Maryland Theatre (Hagerstown)

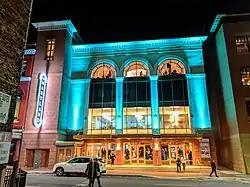
The Maryland Theatre in December 2019

The Maryland Theatre is a music and entertainment venue located in the Arts and Entertainment District of downtown Hagerstown, Maryland. It was built in 1915, partially destroyed by fire in 1974, reopened in 1978, and expanded into a full performing arts complex in 2019. The theatre's seating capacity is 1,279 people, and it hosts performances of symphony orchestras, country artists, comedians, children's shows, pop stars, recitals, stage shows, and others. Over 81,000 patrons attended performances at the Maryland Theatre in 2005, making it one of Maryland's premier venues for the performing arts. The Maryland Symphony Orchestra performs there regularly and has been headquartered in the building since 2019. The theater features a fully restored Wurlitzer theatre organ.